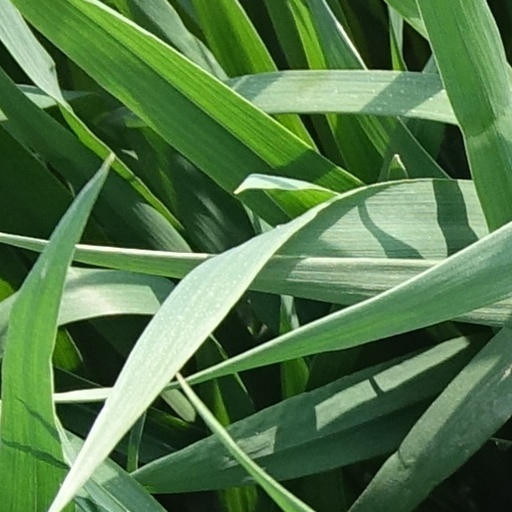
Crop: wheat